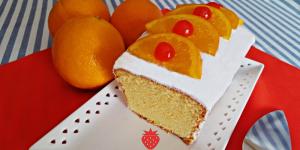
bizcocho de naranja glaseado